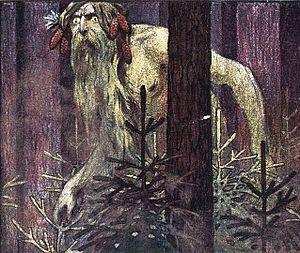
Le Liéchi, est dans la mythologie slave, un esprit de la forêt et des arbres. Il est le gardien de la forêt et de ses habitants.
Front-de-cuivre est un personnage qui apparaît, sous divers noms et aspects, dans certains contes slaves orientaux, et qui a été étudié par Vladimir Propp. Il se rapproche du personnage de l'Homme sauvage des traditions d'Europe occidentale.